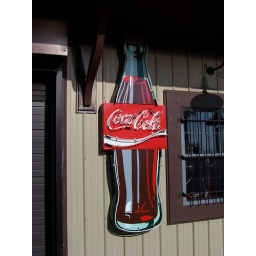
A snazzy neon Coke sign mounted to the wall at Bob McDorman's Chevrolet dealership in Canal Winchester, Ohio.